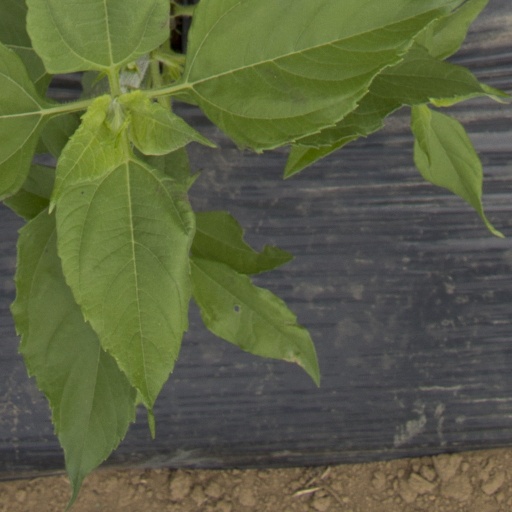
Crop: Jerusalem artichoke